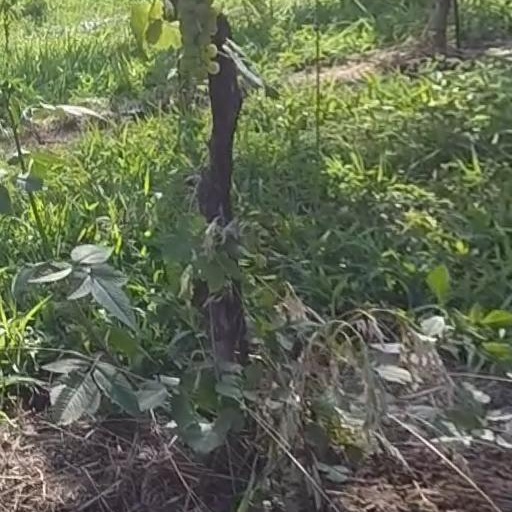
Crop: grape